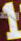
Number: 1